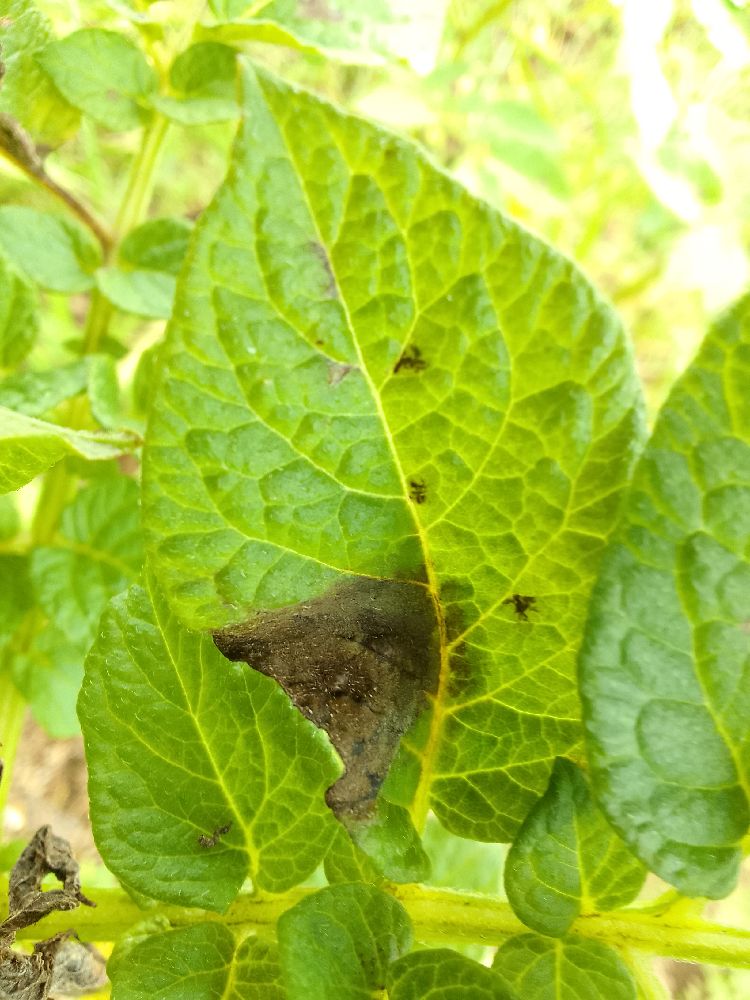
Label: Late blight